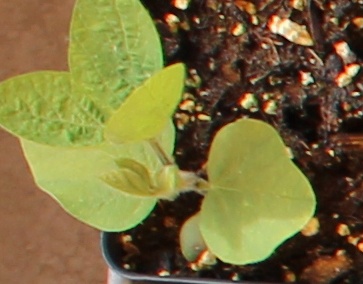
Label: Soybean